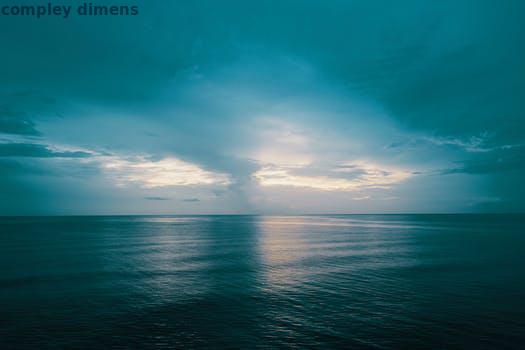
Label: Watermark